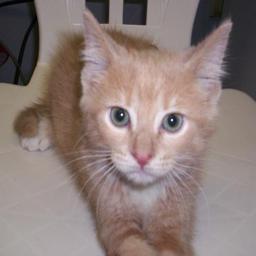
Animal: cats